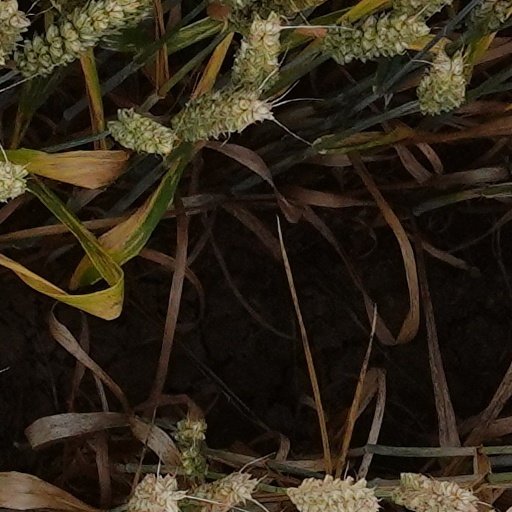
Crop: wheat